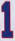
Number: 1